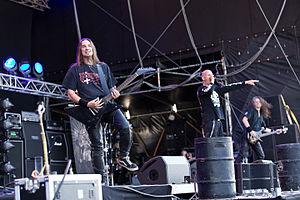
Postmortem est un groupe de death metal allemand, originaire de Berlin. Le premier album du groupe, Screams of Blackness, sort en 1993. En novembre 2008, dix ans après le dernier album, le groupe sort sur War Anthem Records l'album Constant Hate produit par Andy Classen.